String bag

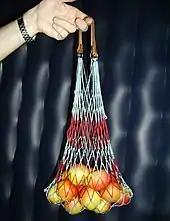
An East German "Einkaufsnetz"

The classic East German "Einkaufsnetz" (shopping net) has leather handles and multicoloured netting made from "Eisengarn", a strong, starched and waxed cotton thread.